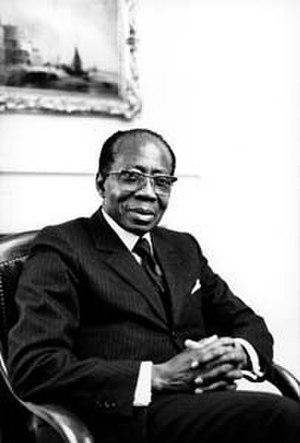
Leopold Sedar Senghor
Le mot socialisme recouvre un ensemble très divers de courants de pensée et de mouvements politiques, dont le point commun est de rechercher une organisation sociale et économique plus juste. Le but originel du socialisme est d'obtenir l'égalité sociale, ou du moins une réduction des inégalités et, notamment pour les courants d'inspiration marxiste, d'établir une société sans classes sociales. Plus largement, le socialisme peut être défini comme une tendance politique, historiquement marquée à gauche, dont le principe de base est l'aspiration à un monde meilleur, fondé sur une organisation sociale harmonieuse et sur la lutte contre les injustices. Selon les contextes, le mot socialisme ou l'adjectif socialiste peuvent qualifier une idéologie, un parti politique, un régime politique ou une organisation sociale.
Il s'agit d'une chronologie de l'histoire et le développement de la religion sérère et du peuple sérère du Sénégal, de Gambie et de Mauritanie. L'histoire du peuple sérère remonte à des milliers d'années. Cette chronologie donne simplement un aperçu de leur histoire, composée de calibrées archéologiques découvertes dans les pays sérère, la religion sérère, la politique sérère, la royauté sérère, etc. Dates sont donnés en fonction de l'ère chrétienne, pas le calendrier sérère. Pour un fond de ces événements, voir la religion sérère, histoire ancienne des Sérères, lamane, états dirigés par les anciens lamanes sérères, histoire des Sérères du Moyen Âge à nos jours et sérères.